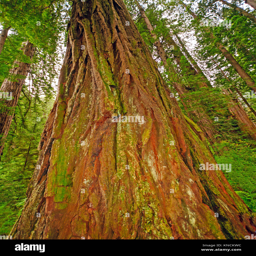
the bark of a coastal redwood